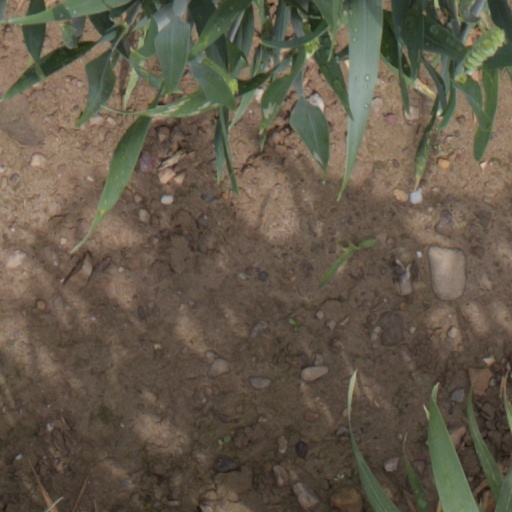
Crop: wheat